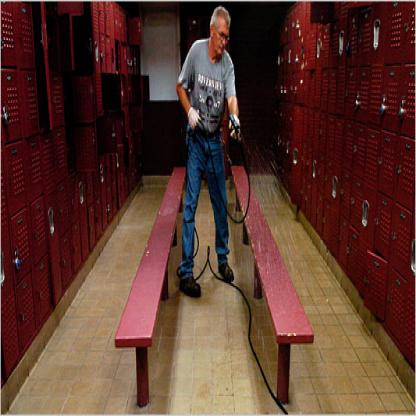
Scene: Indoor